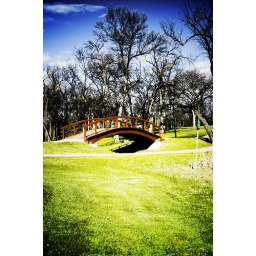
little red bridge over grass